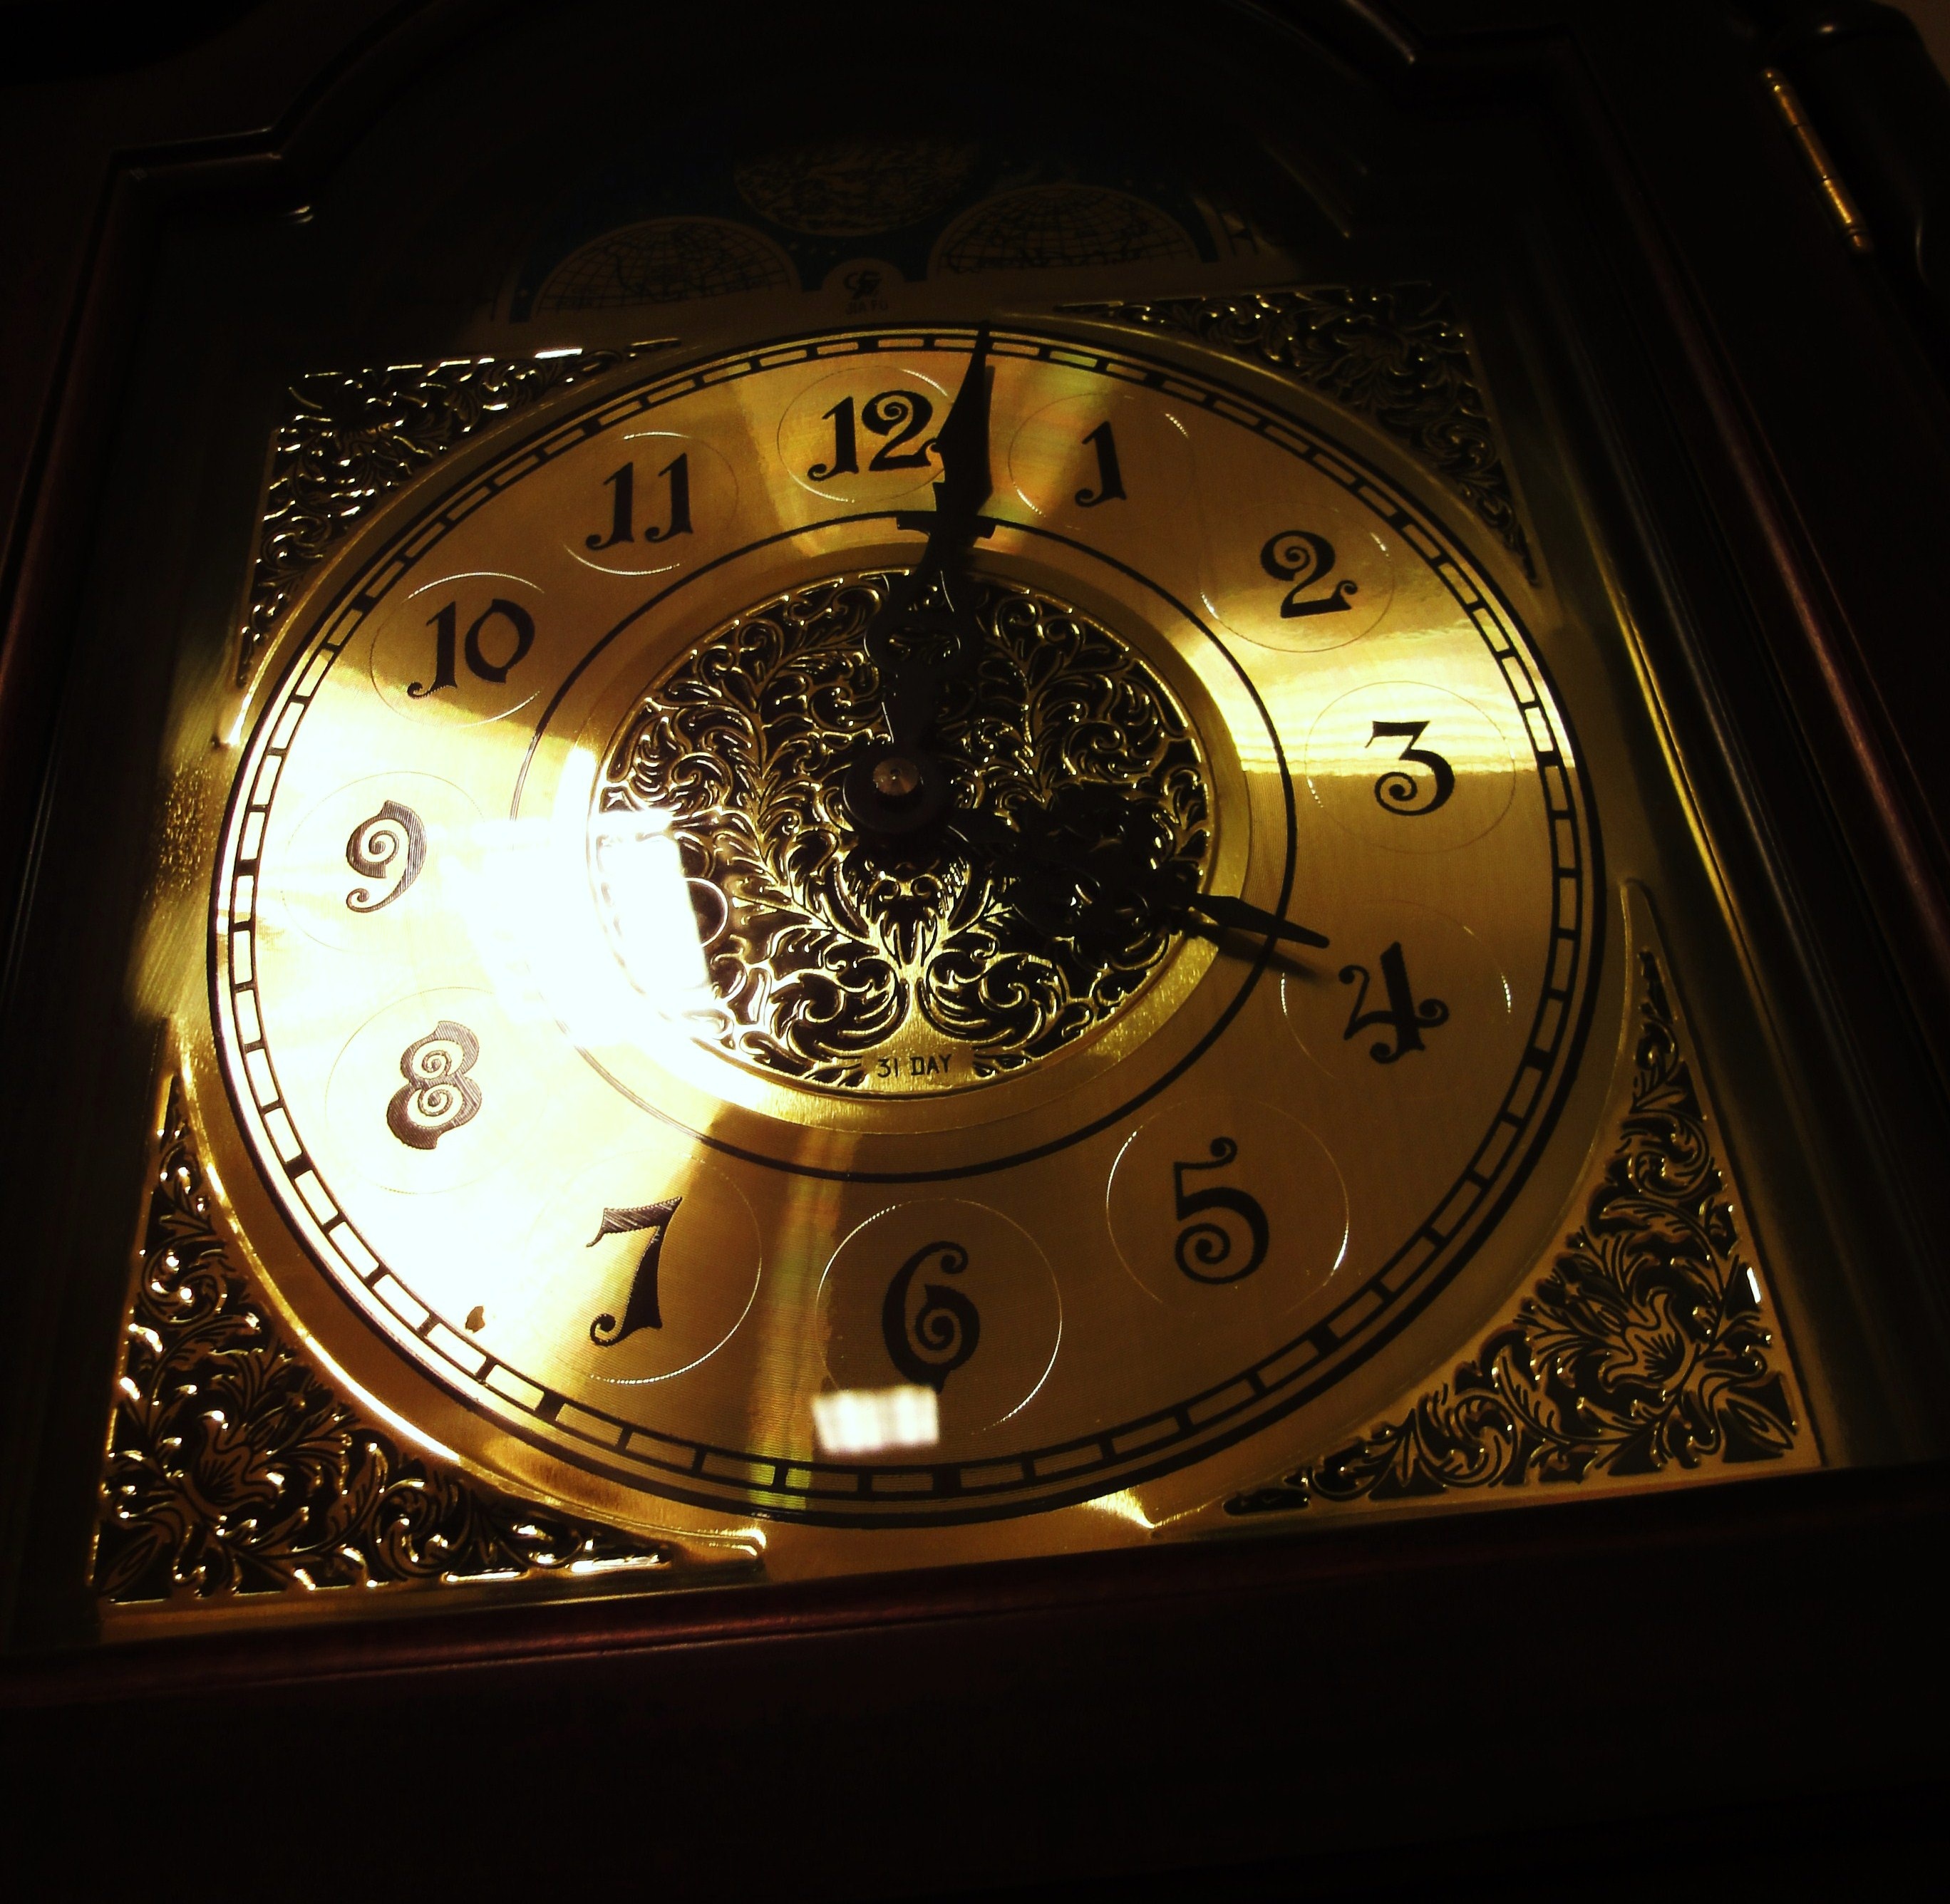
watch, light, vintage, antique, window, clock, time, hour, old, analog, golden, metal, historic, lighting, timepiece, minute, dial